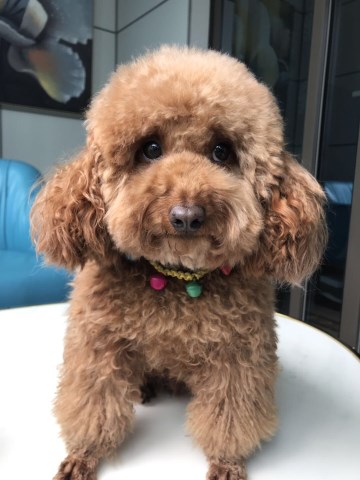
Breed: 7449-n000128-teddy